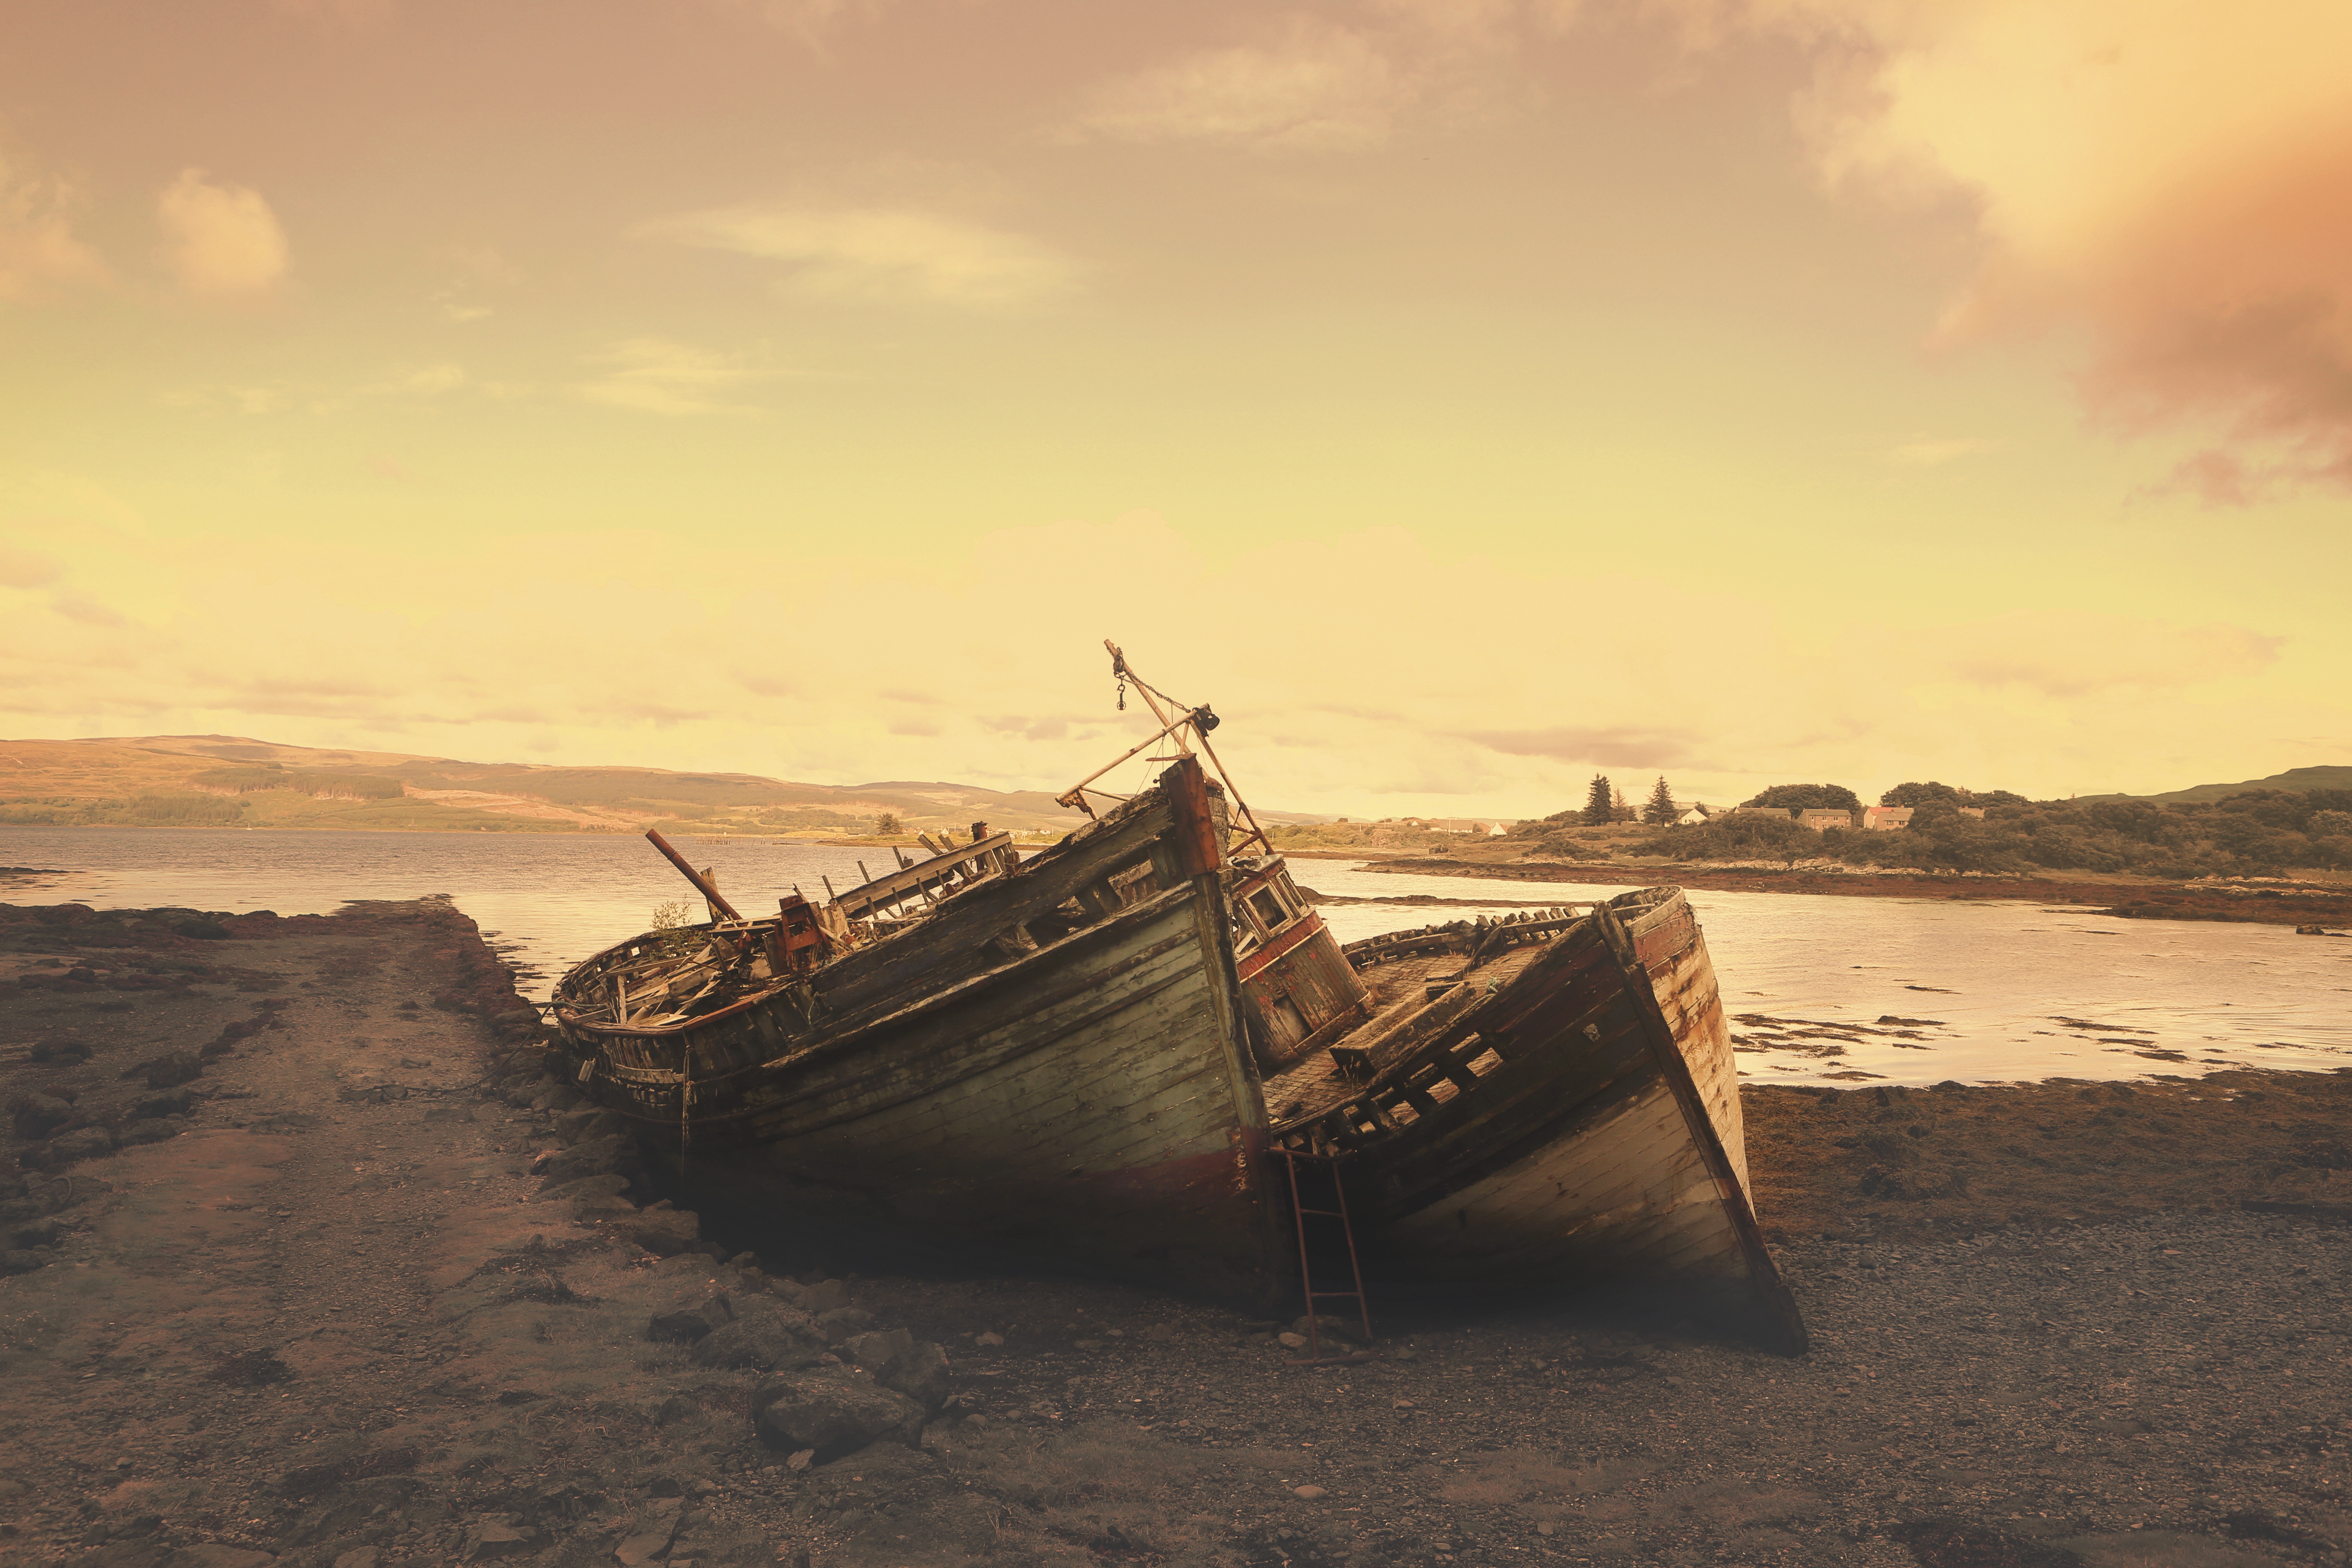
beach, sea, coast, sand, ocean, sunrise, sunset, boat, morning, shore, wave, lake, old, dusk, evening, vehicle, peaceful, broken, bay, abandoned, decay, ships, rusty, stranded, aground, watercraft, shipwreck, atmospheric, deteriorated, wrecks